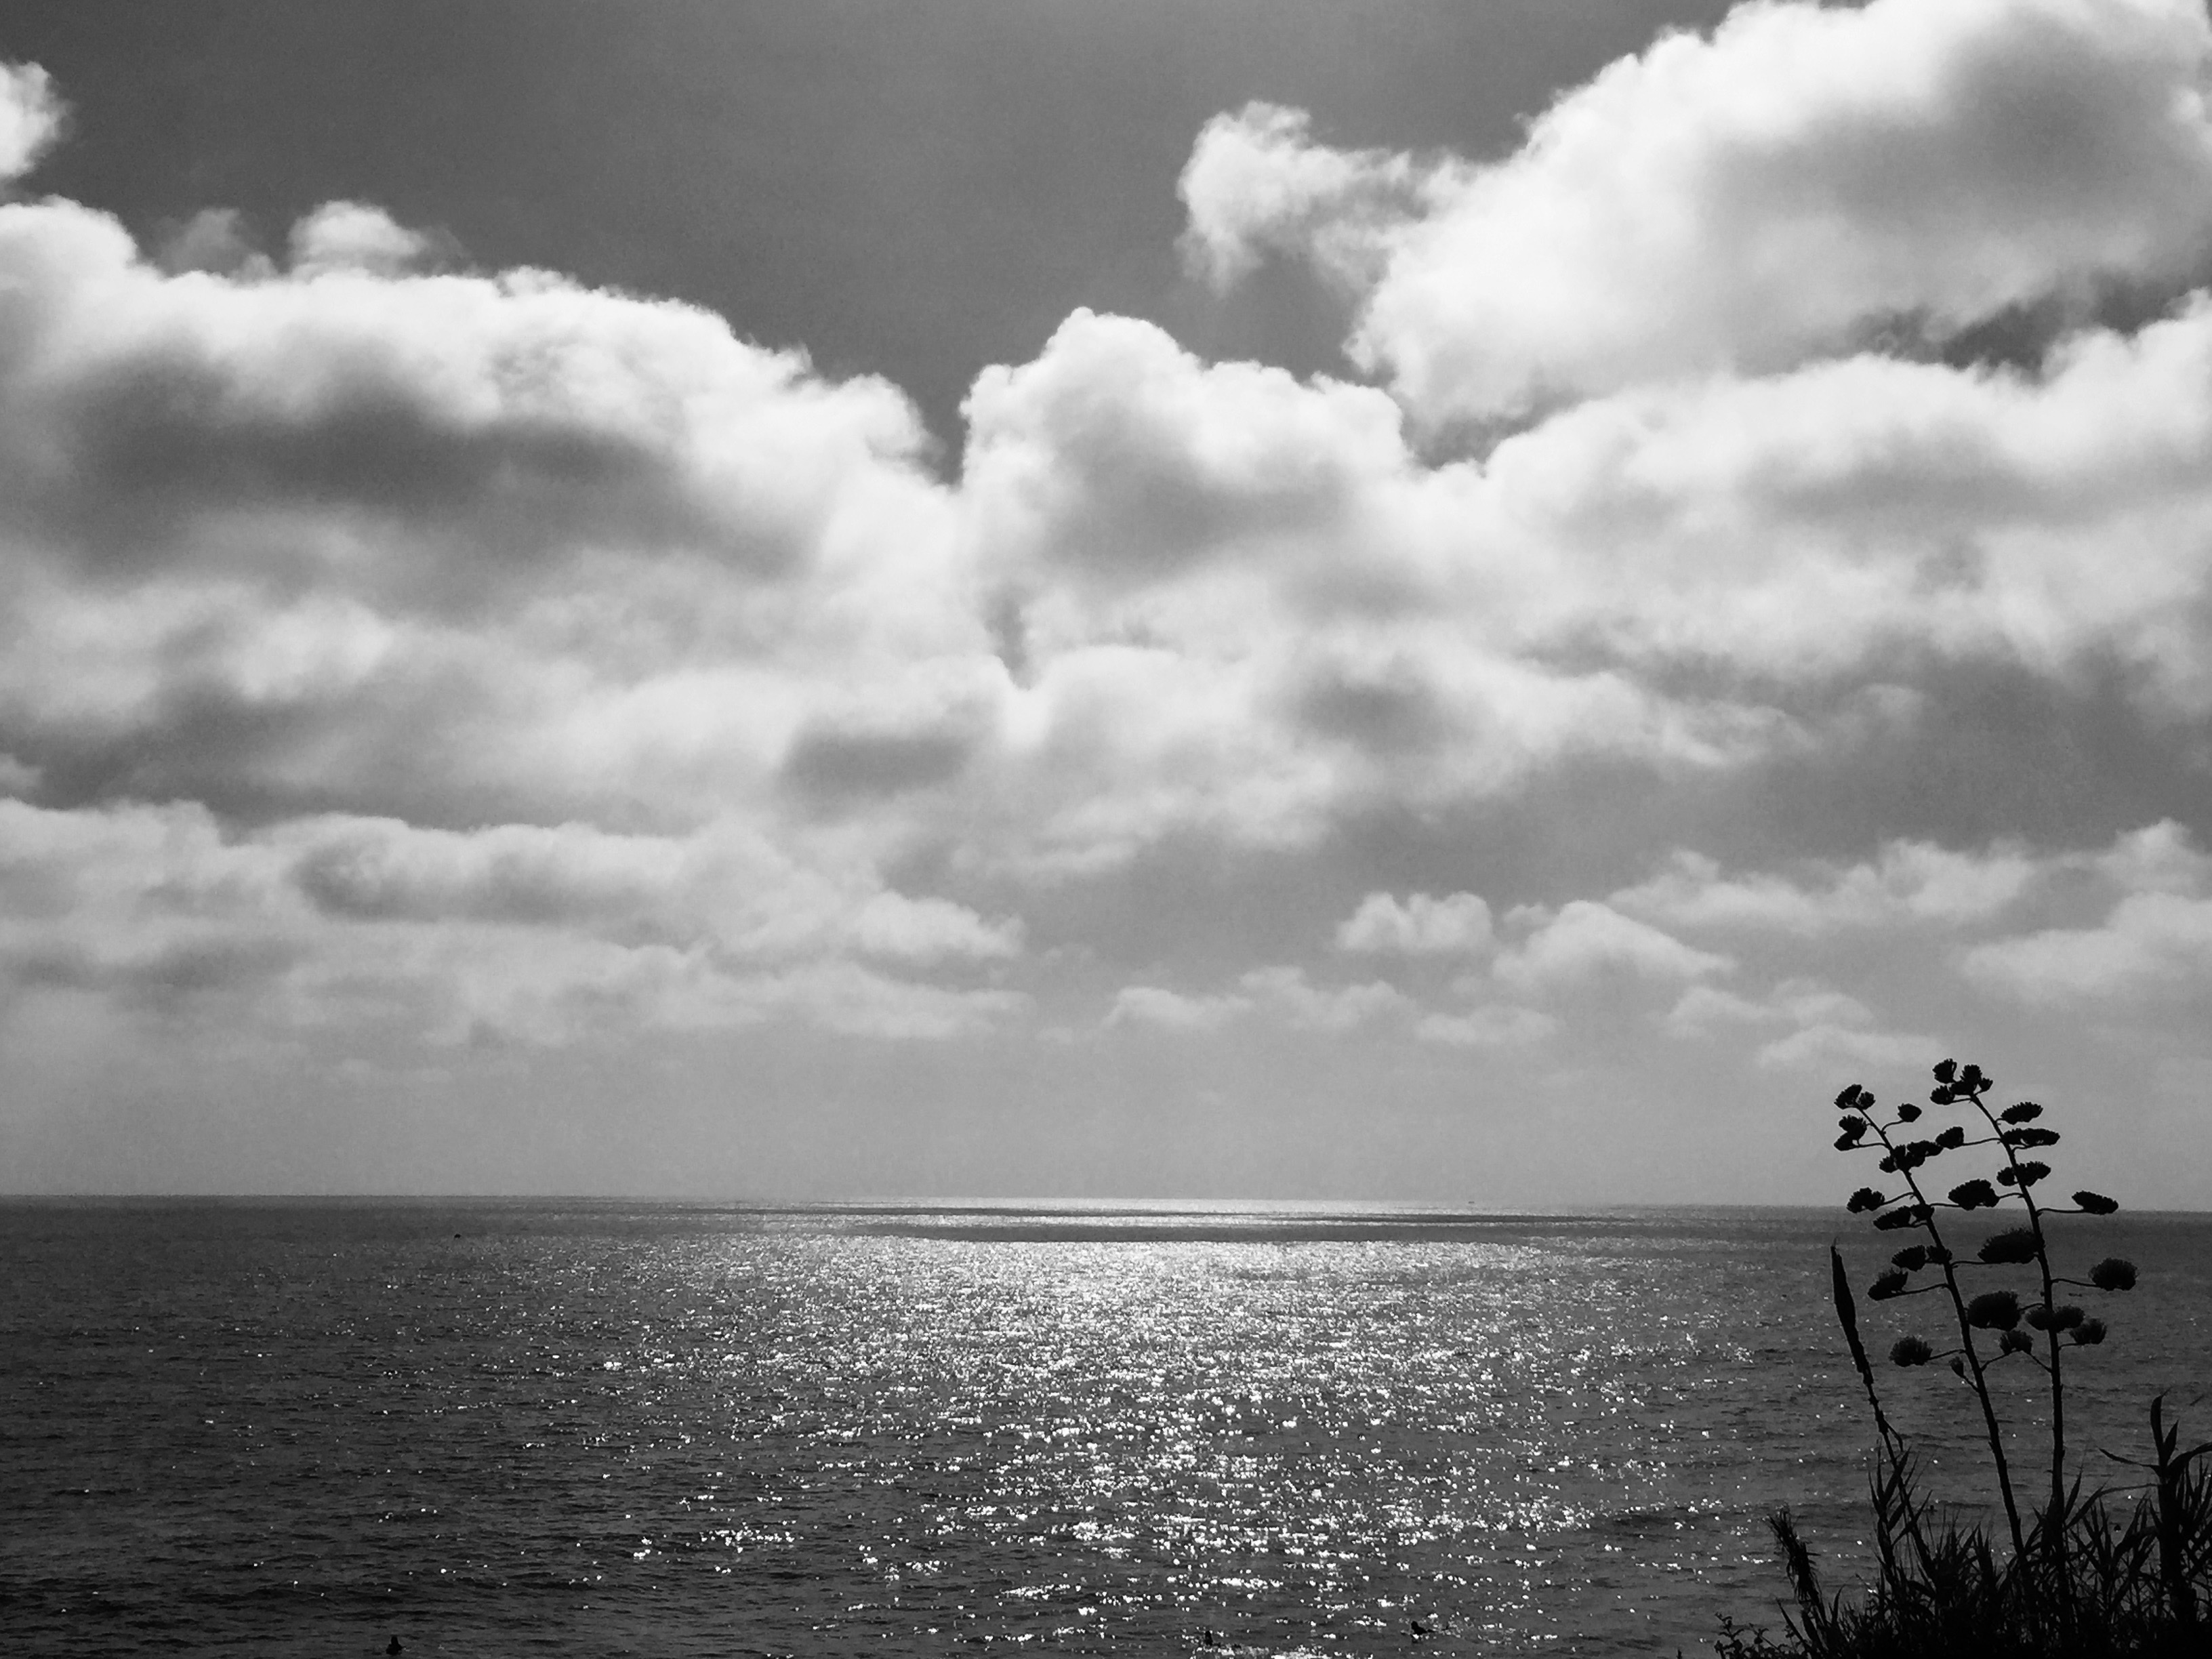
sea, ocean, horizon, cloud, black and white, sky, cumulus, monochrome, meteorological phenomenon, monochrome photography